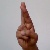
The image shows a hand gesture representing the letter 'R' in Indian Sign Language.